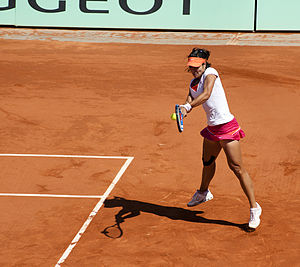
WTA Tour Championships 2011 / Kvalificerede spillere / Single / Gruppespil
2011 WTA Tour Championships var sæsonens sidste turnering på WTA Tour 2011. Turneringen afholdtes fra 25. oktober til 30. oktober 2011 i Istanbul, Tyrkiet. Det var første gang, at Tyrkiet var vært for WTA Tour Championships. Årets turnering, der havde 8 single spillere og 4 double par, var den 41. udgave af singleturneringen og den 36. udgave af double turneringen.